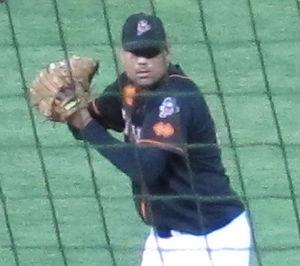
Denny Bautista, né le 4 juillet 1981 à Concepción de La Vega, est un joueur dominicain de baseball qui évolua en Ligue majeure de baseball de 2004 à 2008. Après la saison 2008, ce lanceur de relève compte 19 matchs joués et une moyenne de points mérités de 7,96.